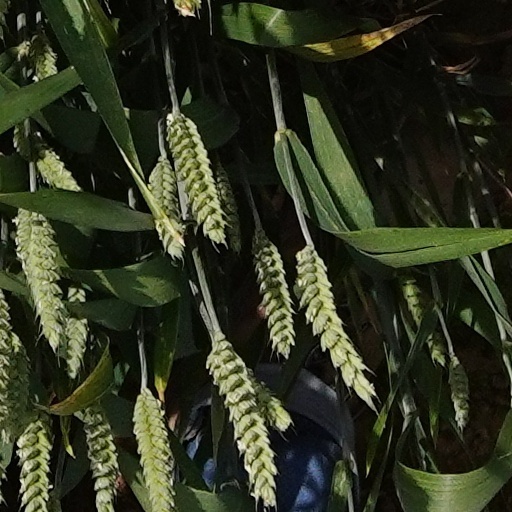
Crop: wheat